Aerial firefighting and forestry in southern Australia

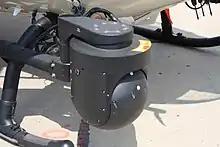
A thermographic camera on a gimbal mount.

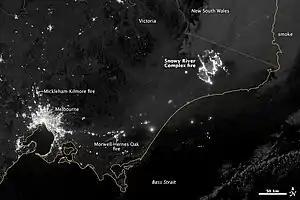
NASA image showing the Snowy River bushfire in Eastern Victoria at night in February 2014. The bushfire which lasted for 70 days grew to 165 800 ha and was roughly the same size as Melbourne. Also visible are the fires at the Hazelwood coalmine and Kilmore. Source: NASA Earth Observatory.

Aerial photography can be traced back to 1858 but matured during WW1 with the discovery that vertical photos taken with 60% overlap could be used to create a three-dimensional effect when viewed in a stereoscope. Aerial photography was used extensively to map the trenches of the Western Front and in January 1918, General Allenby deployed five Australian pilots from No.1 Squadron AFC on a dangerous mission to photograph 624 square miles in Palestine to update maps of the Turkish positions after the success of the Australian Light Horse at Beersheba and the retaking of the city of Jerusalem. This pioneering use of aerial reconnaissance proved a major aid for the rapidly advancing science of cartography and photogrammetry.